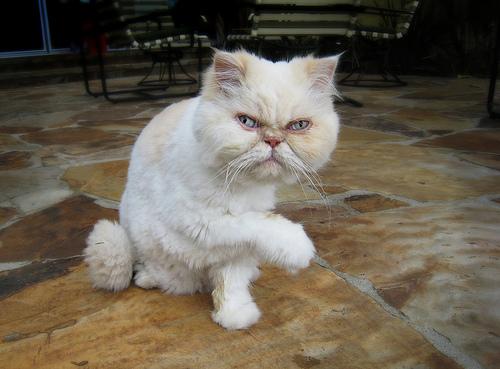
Breed: Persian